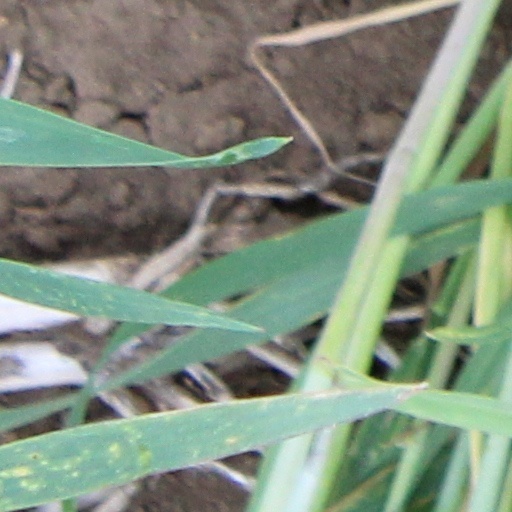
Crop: wheat